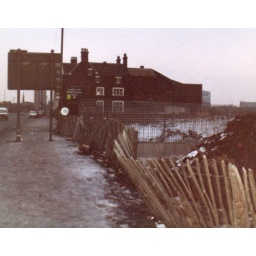
looking towards Broad street @ 1980 before re-development old nor-west in back ground